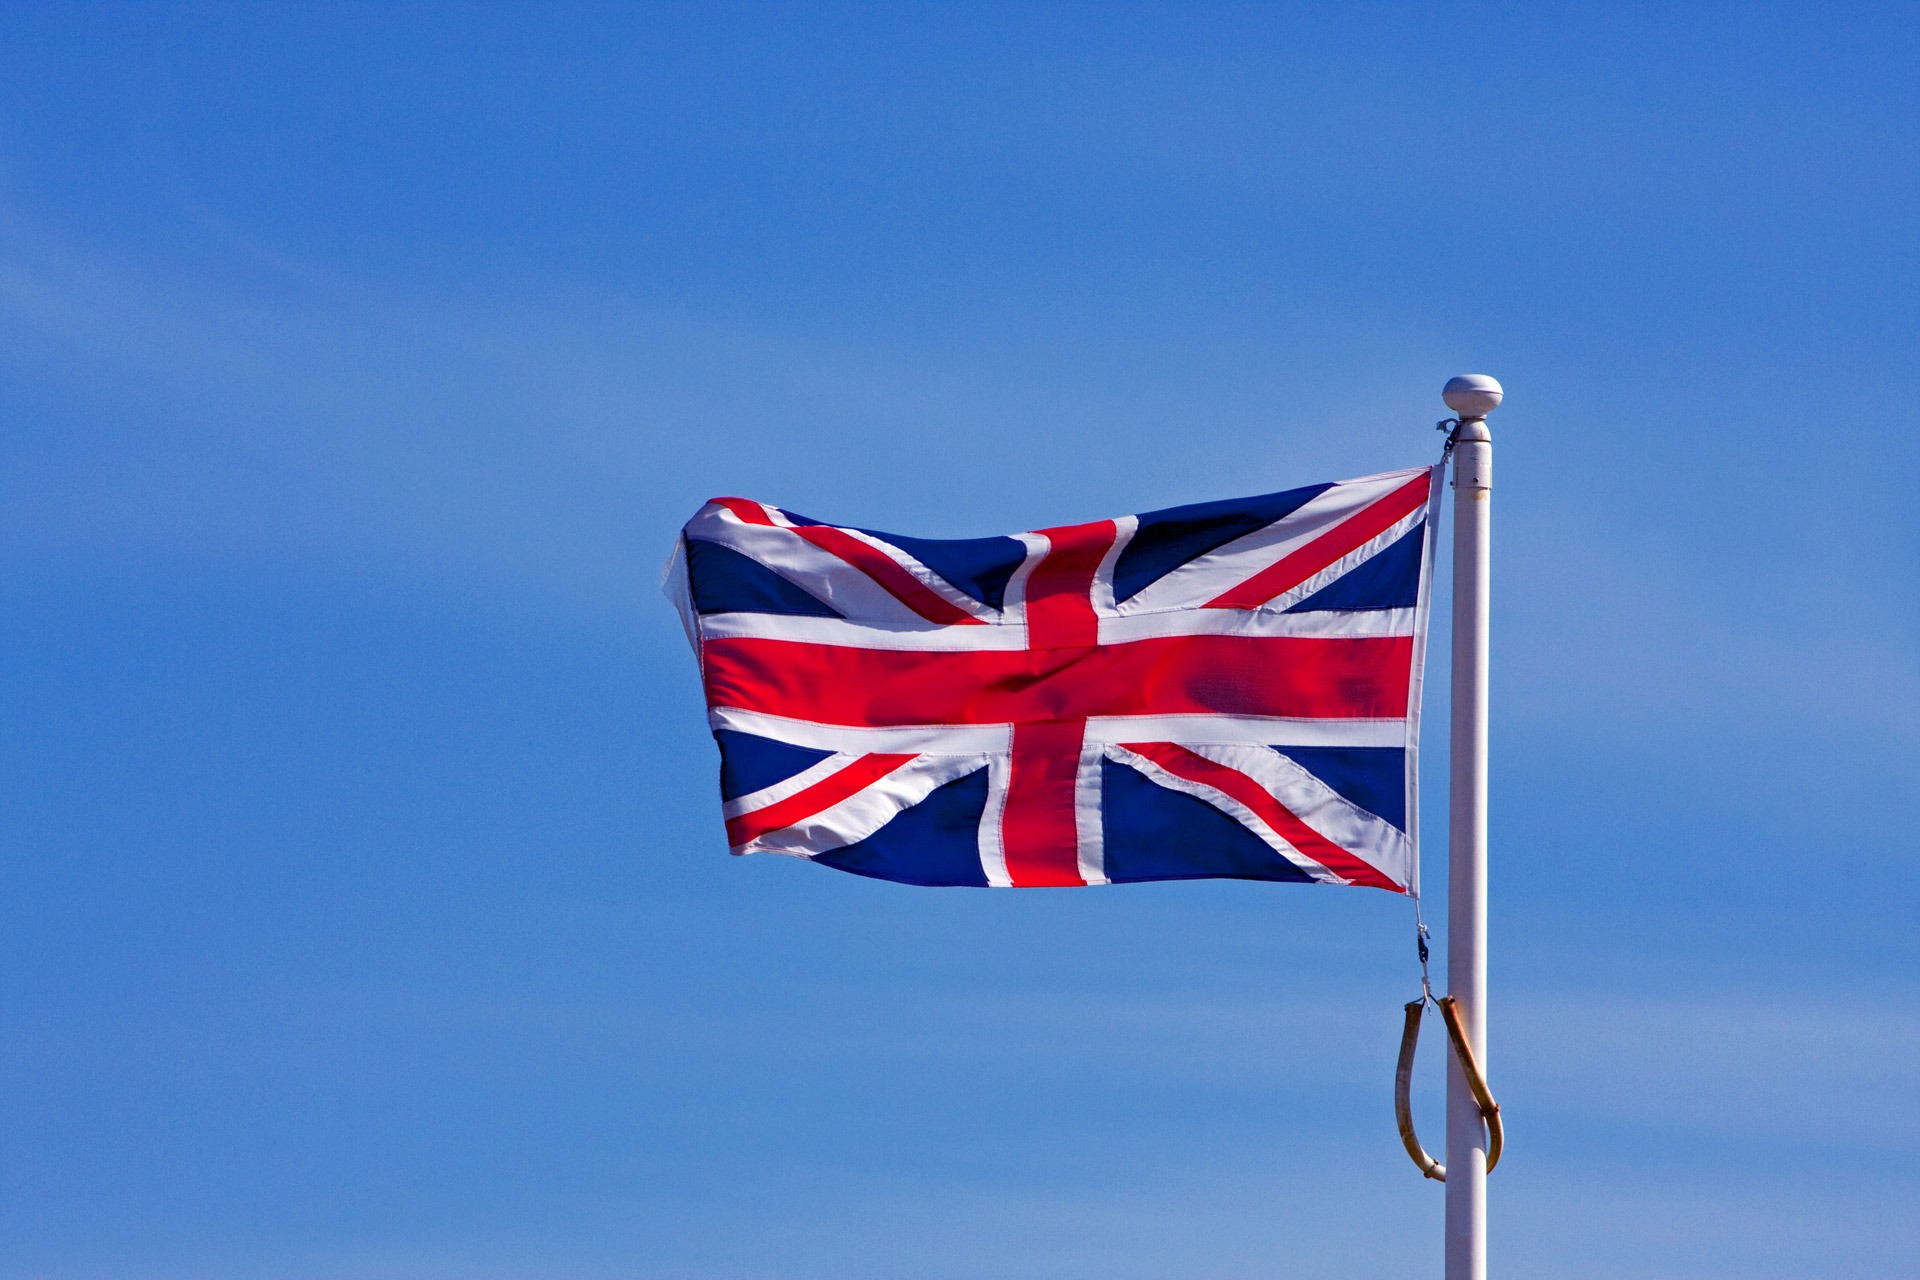
sky, white, flying, pole, red, flag, blue, british, union jack, english, standard, ensign, flag of the united states